Captain Frodo

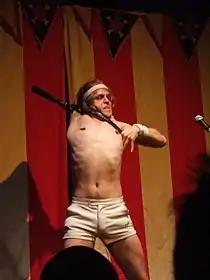
Captain Frodo passing through a tennis racket

Captain Frodo (born 1976 in Haugesund, Norway), also known as "The Incredible Rubberman", is a Guinness World Record breaking contortionist living in Australia. He is the son of a famous Norwegian magician known as "The Great Santini".